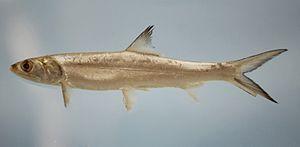
Cet article liste les familles de poissons, classées par nom scientifique en ordre alphabétique.
La classe des actinoptères rassemble la quasi-totalité des poissons à nageoires rayonnées actuels.
Les Elopiformes constituent un ordre de poissons téléostéens.